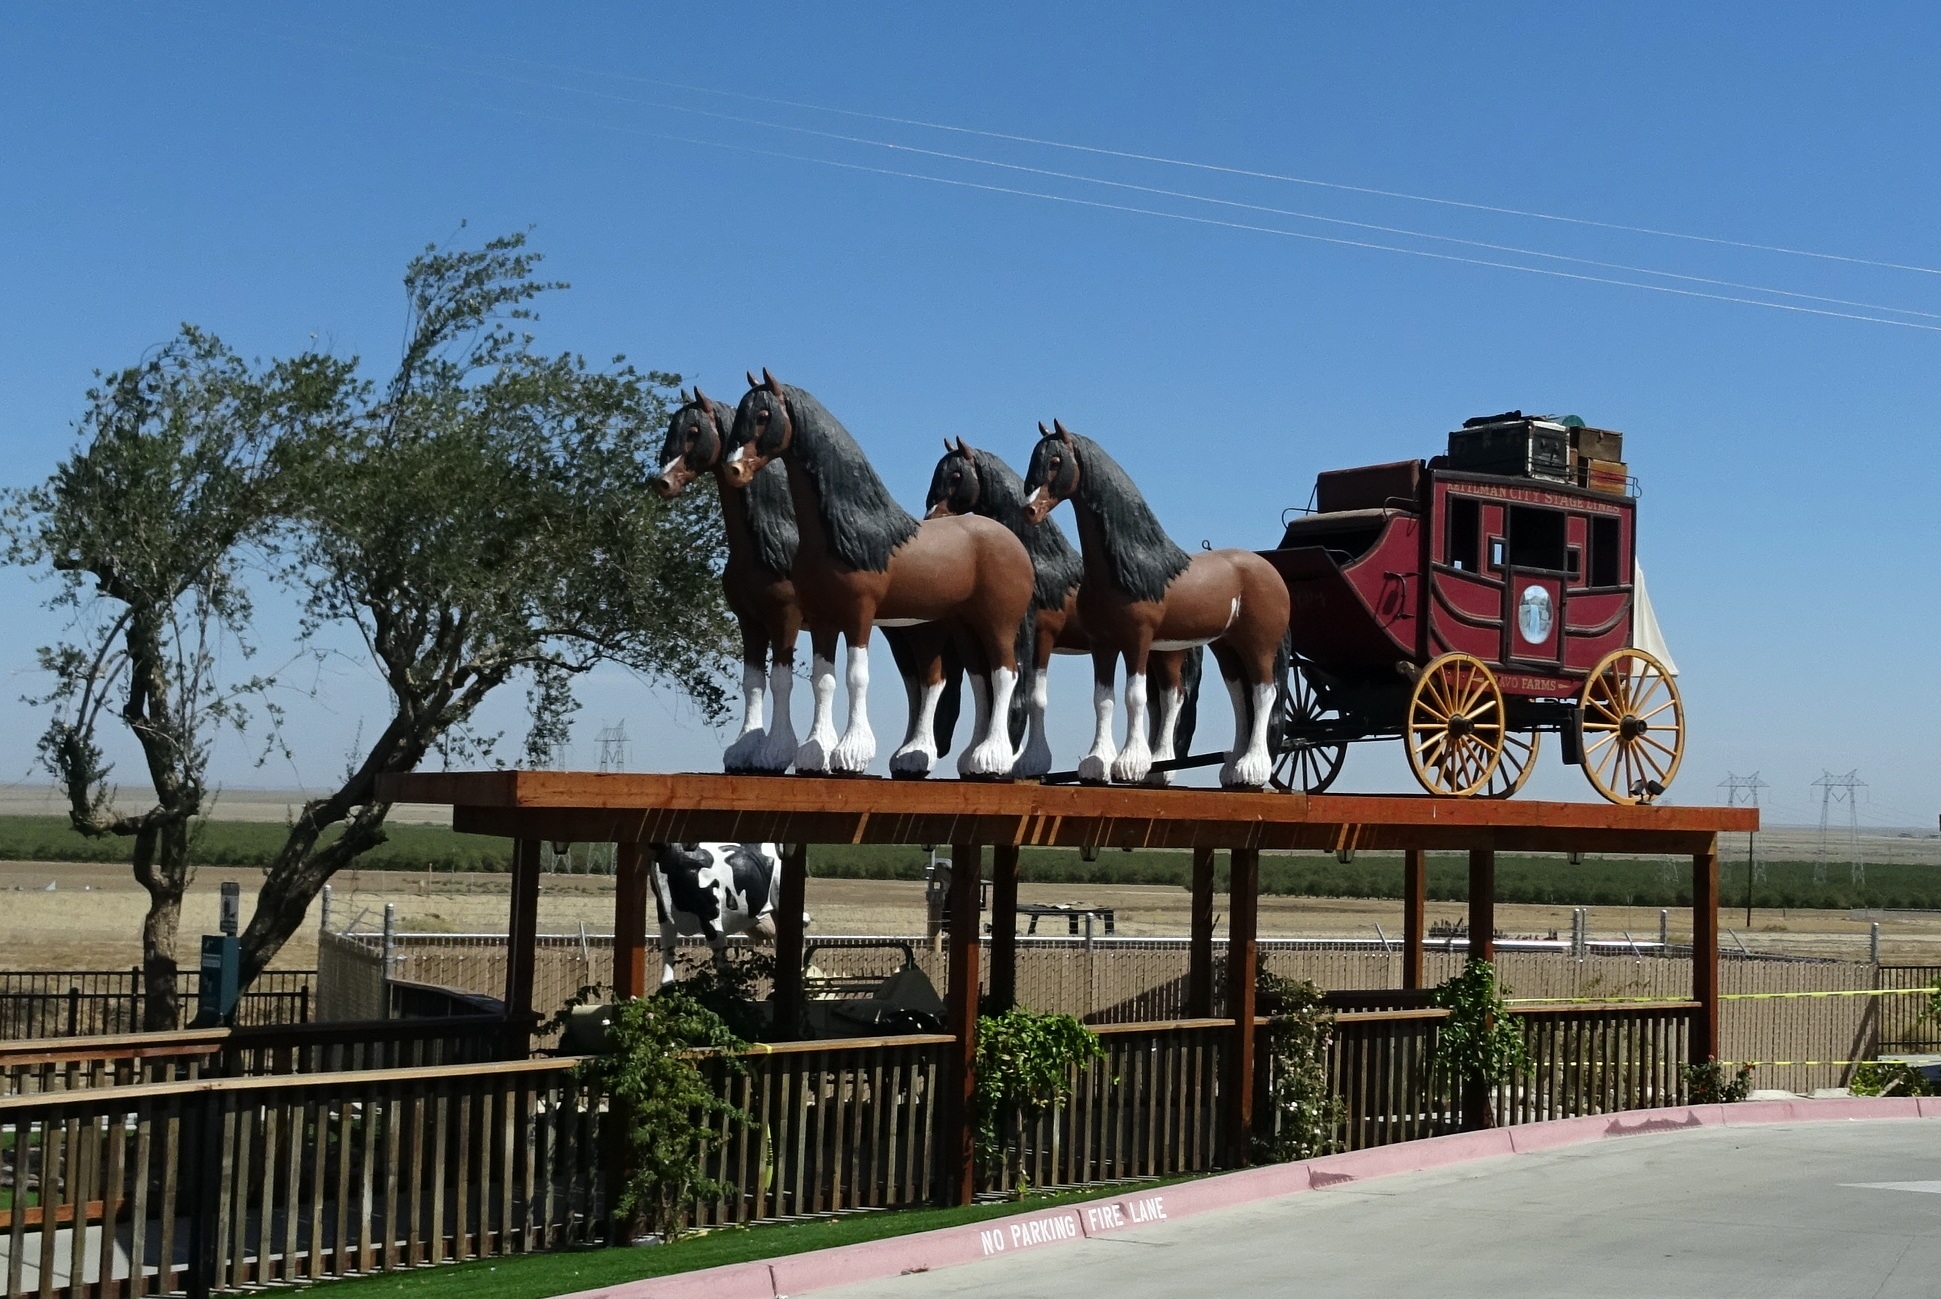
vintage, wheel, wagon, retro, old, recreation, model, horse, park, usa, america, horse carriage, history, western, traditional, horse like mammal, kettleman city